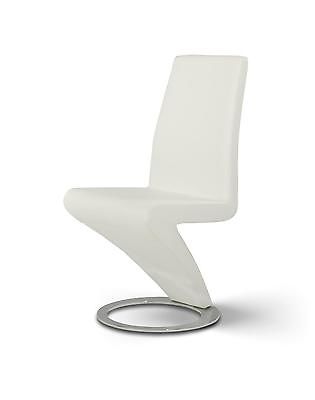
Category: chair